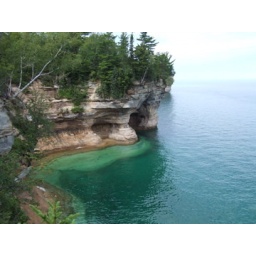
rock look at the self in the water